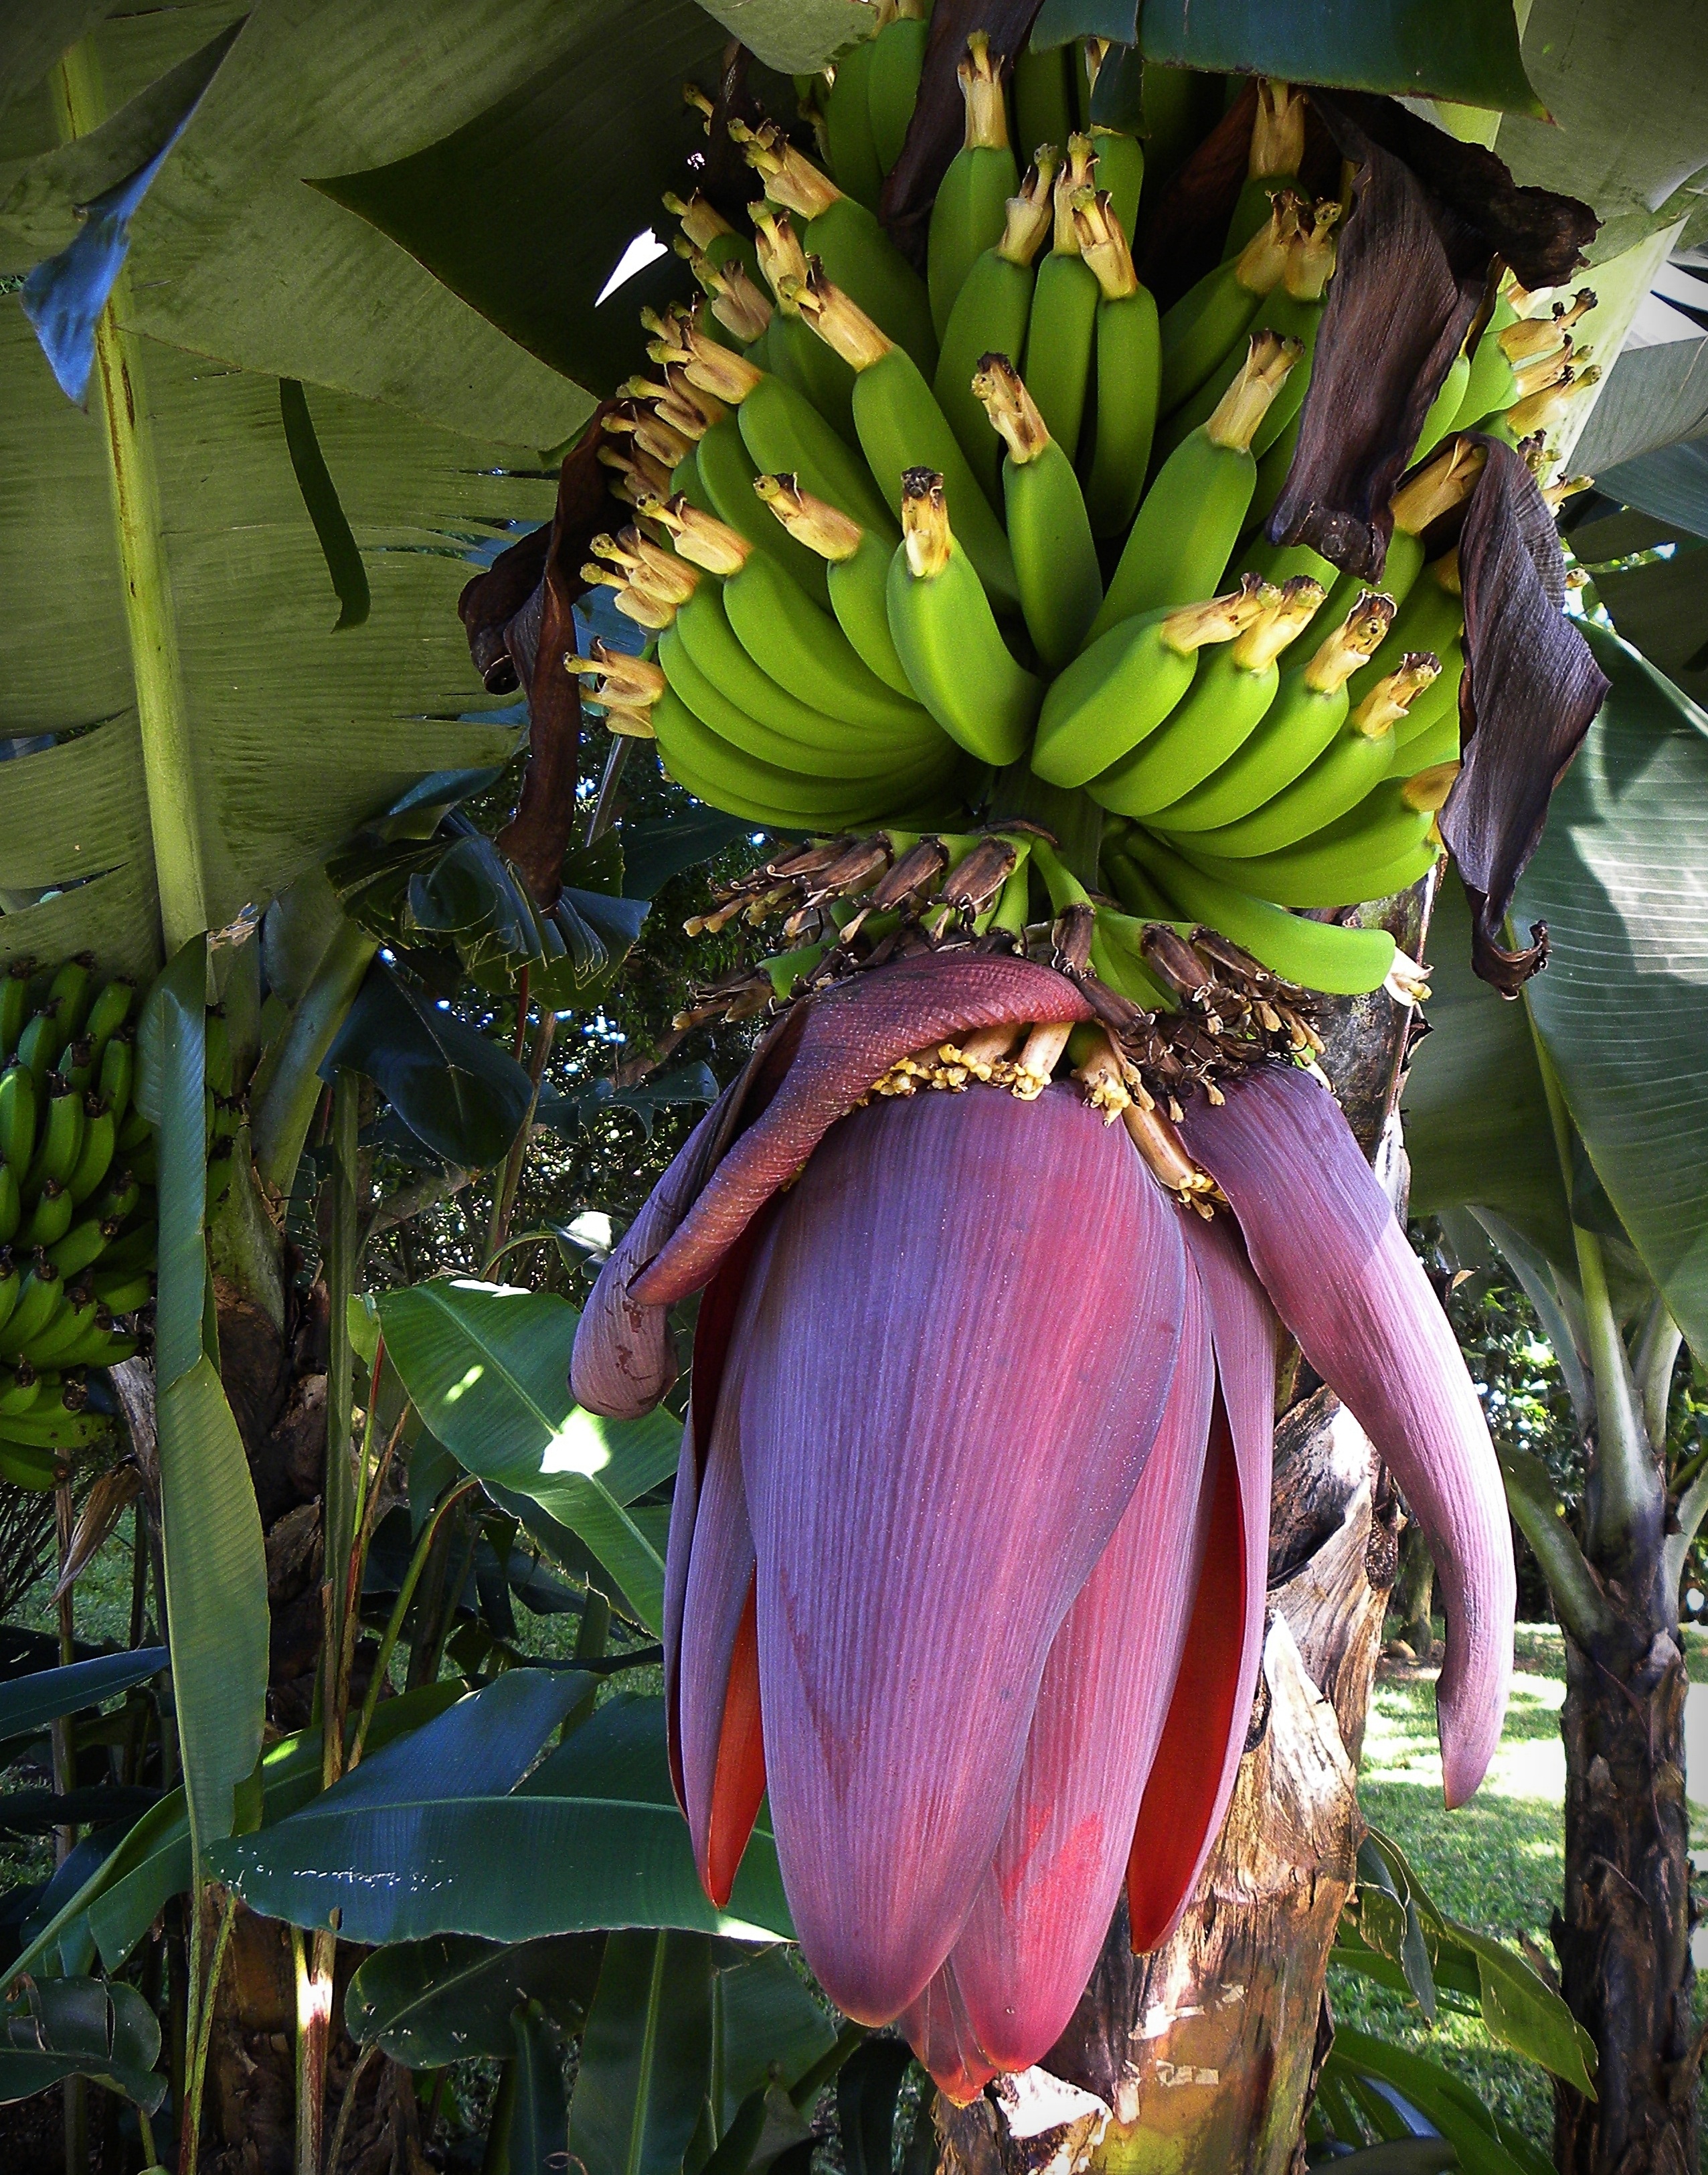
blossom, plant, flower, bloom, green, produce, botany, flora, bananas, fruits, floristry, costa rica, flowering plant, land plant, arecales